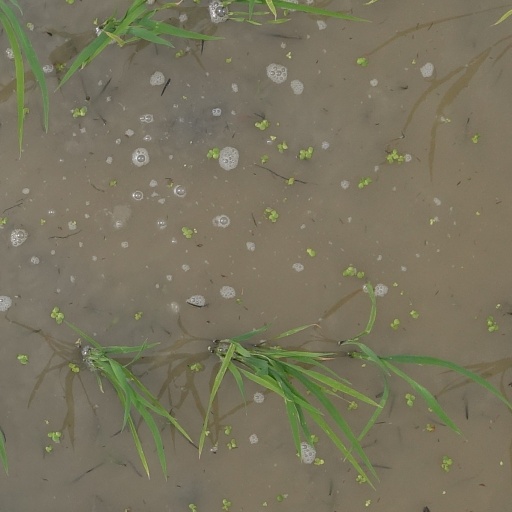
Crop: rice